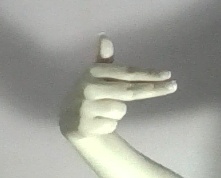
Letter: ghain